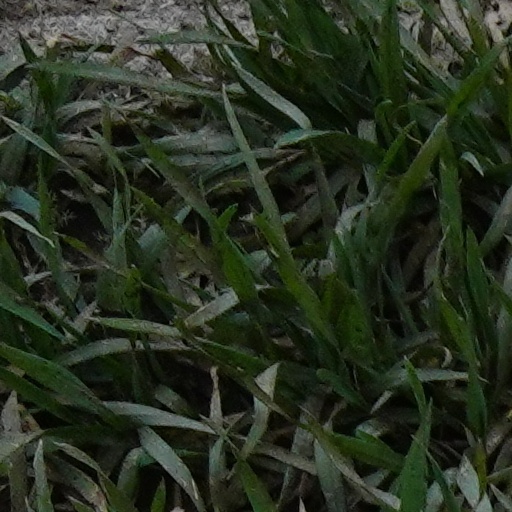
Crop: wheat